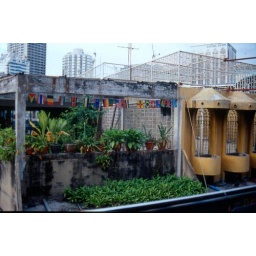
Thailand Bangkok roof home by elevated rail